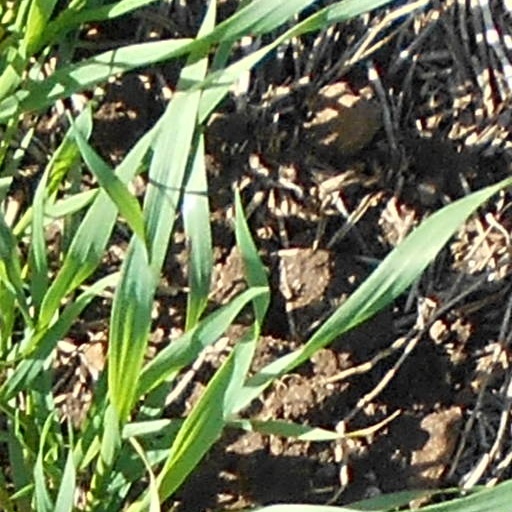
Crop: wheat